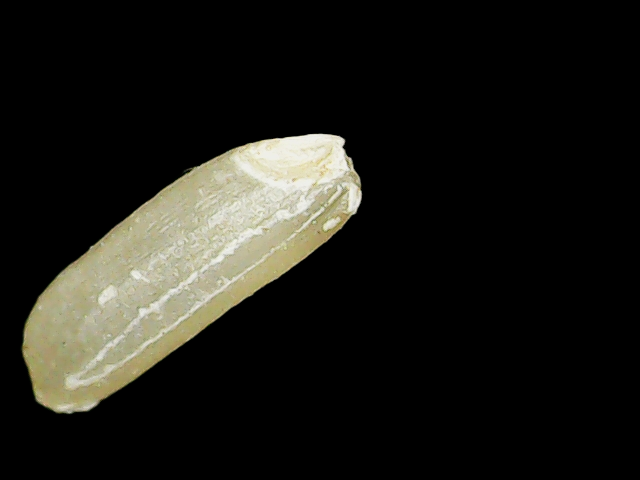
Rice variety: Binadhan17